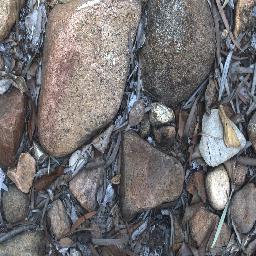
Label: negative